Kate Schatz

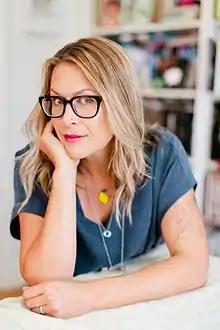
Schatz in 2016

Kate Schatz is an American writer, activist and public speaker. Along with W. Kamau Bell she co-authored "Do the Work: An Antiracist Activity Book" that was published in 2022. She is the creator of the Rad Women book series, along with illustrator Miriam Klein Stahl.